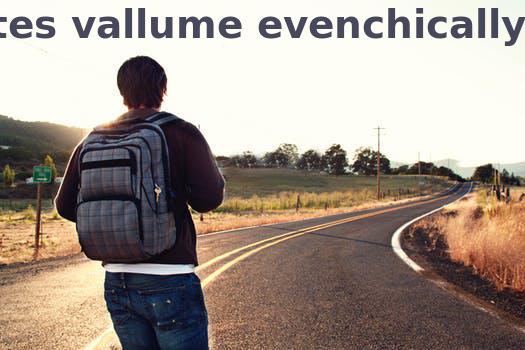
Label: Watermark